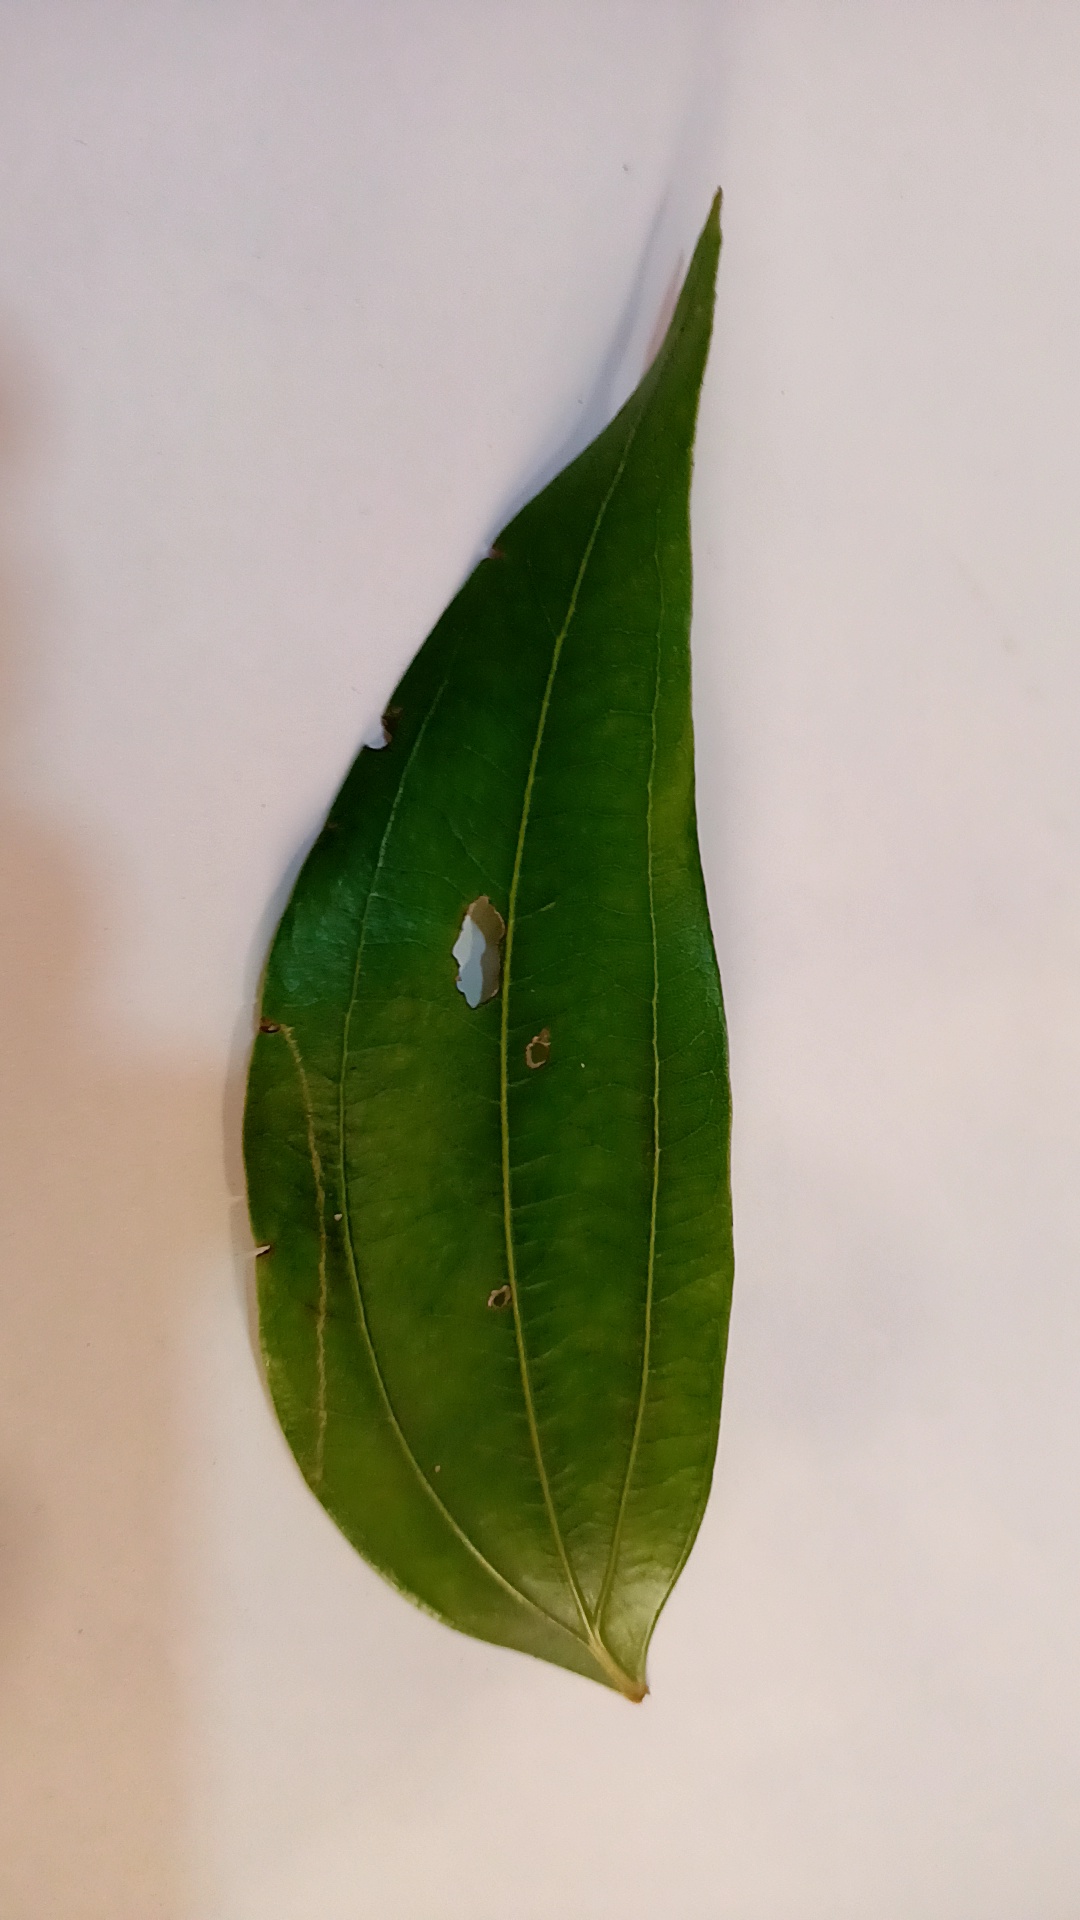
Label: Disease